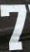
Number: 7